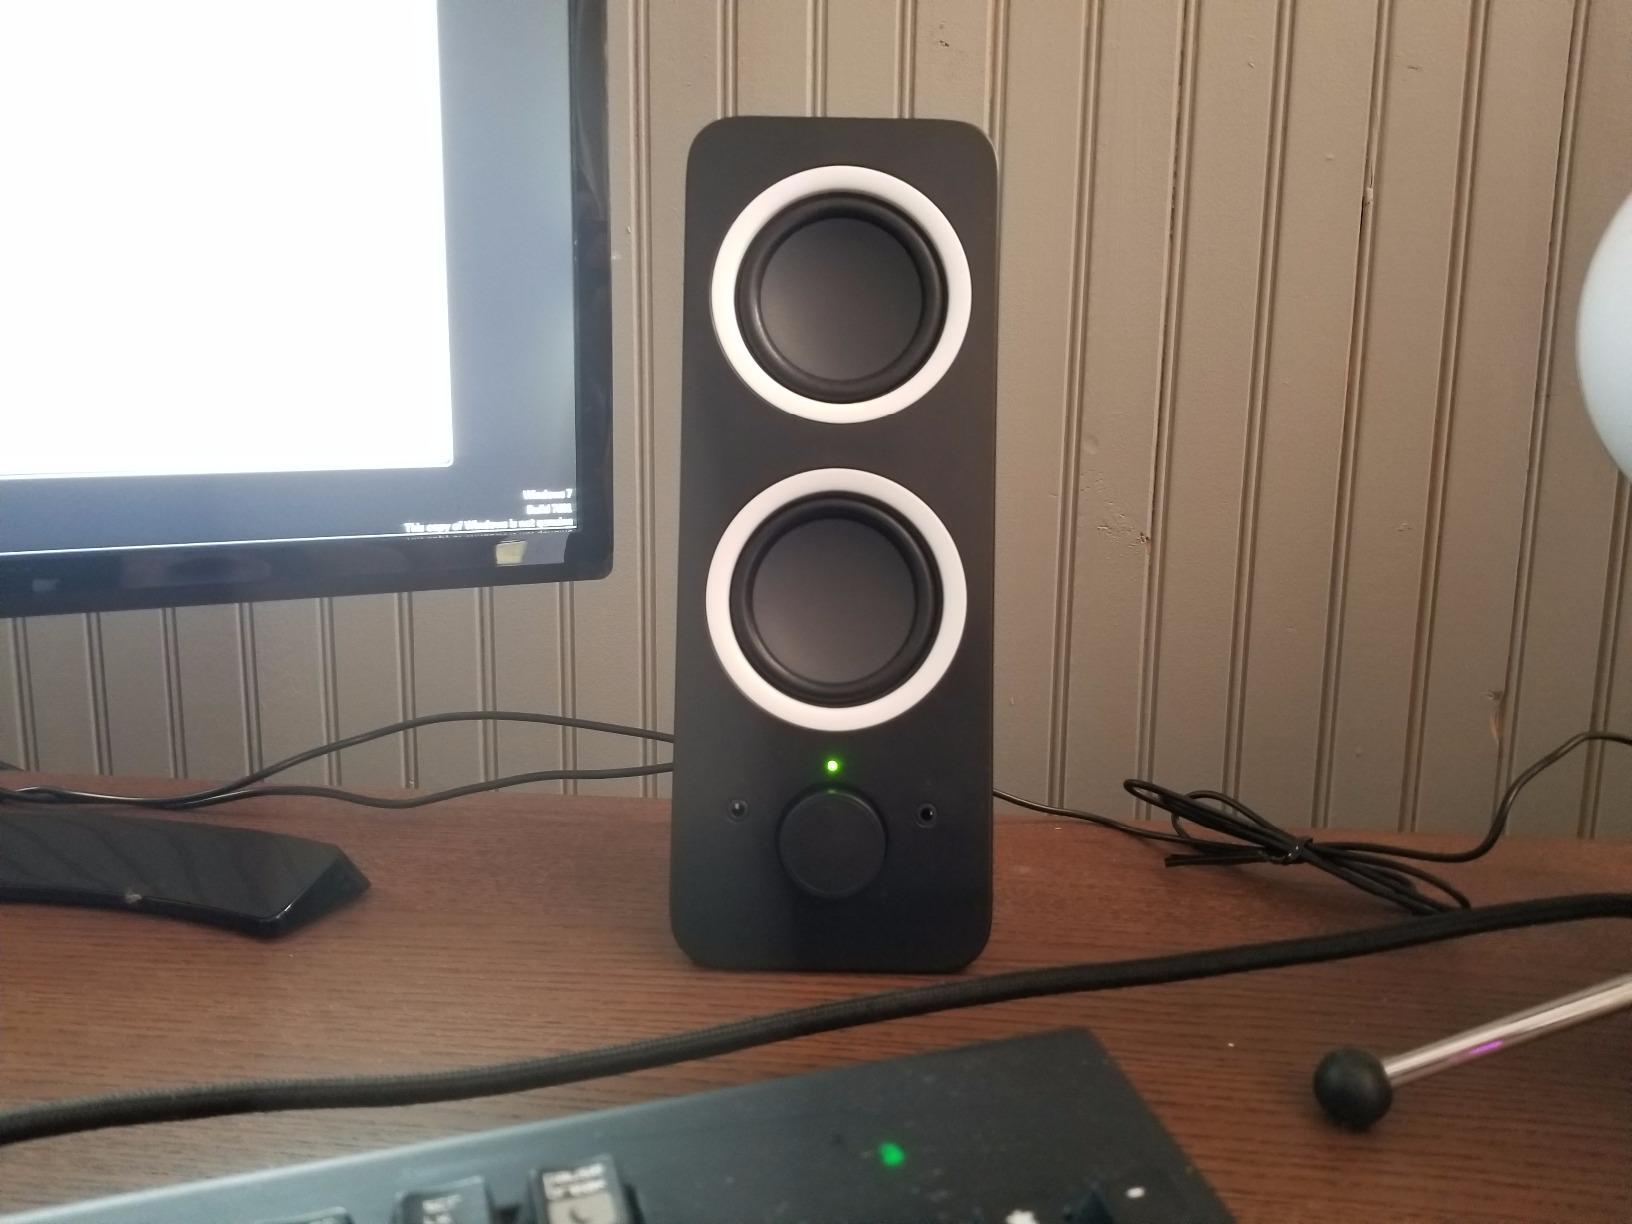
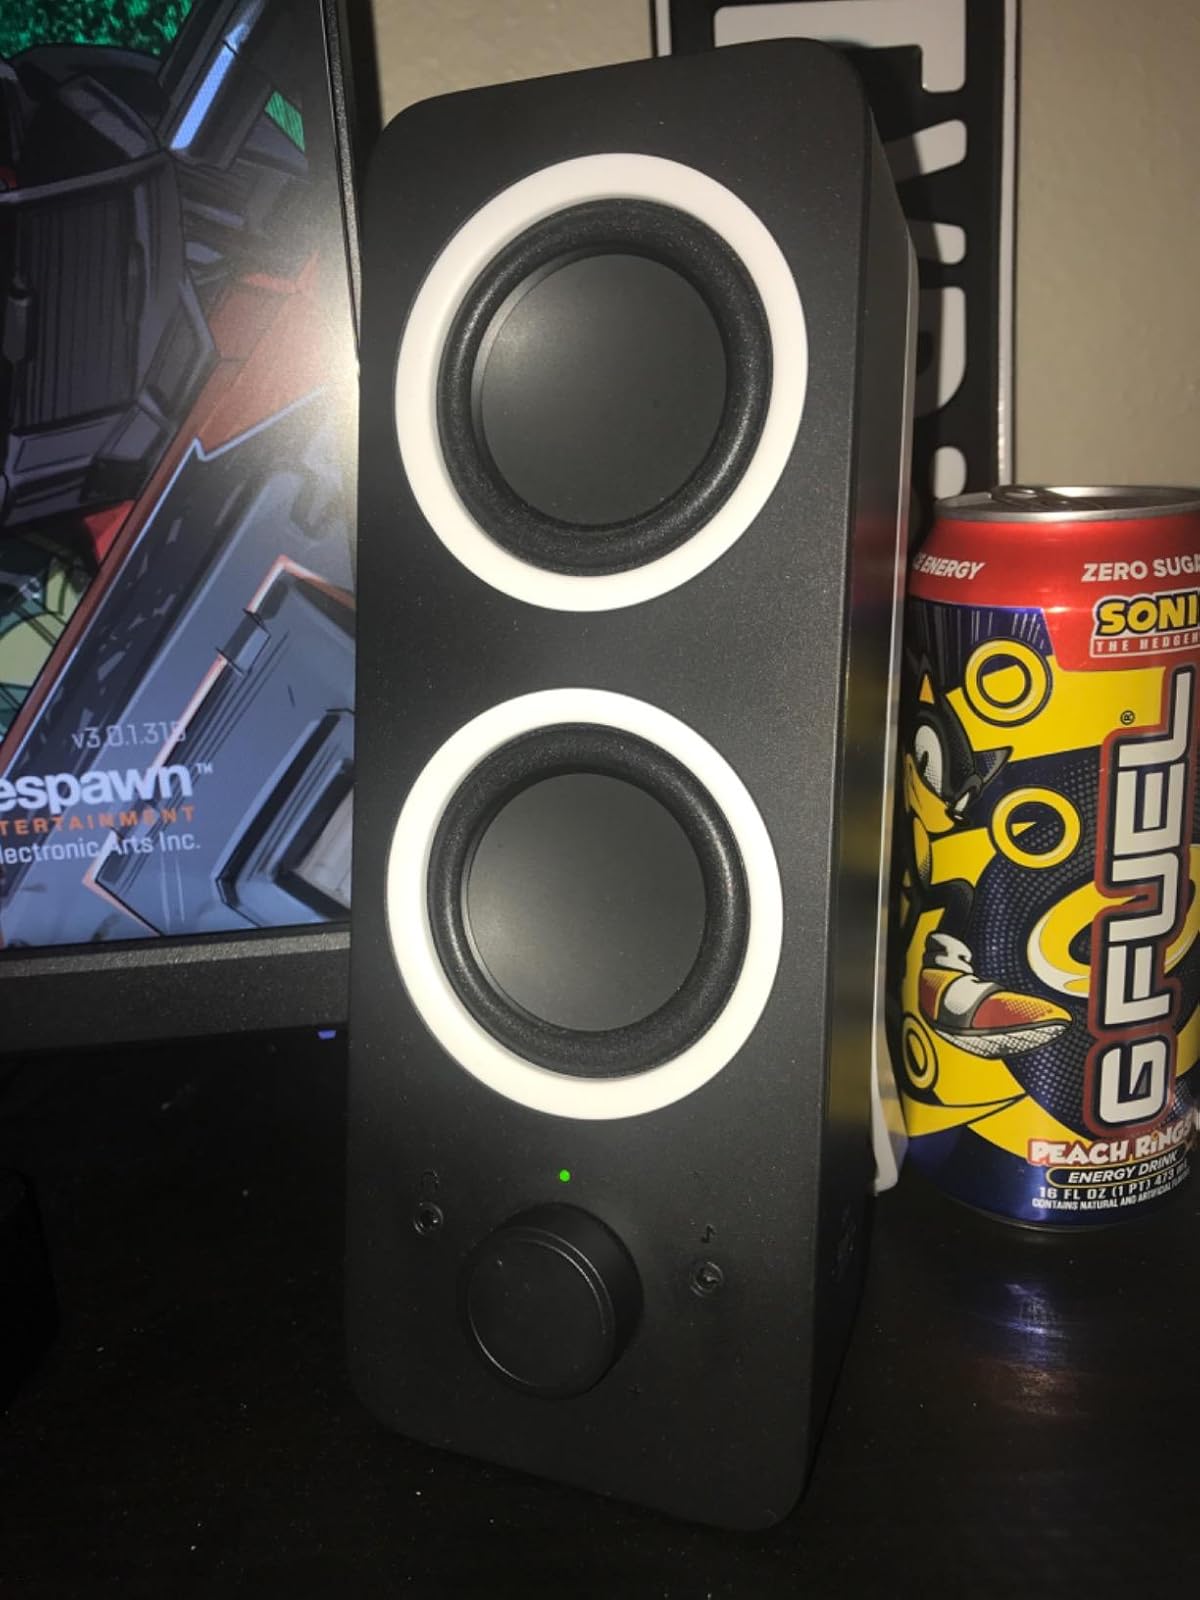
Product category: speaker
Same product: yes